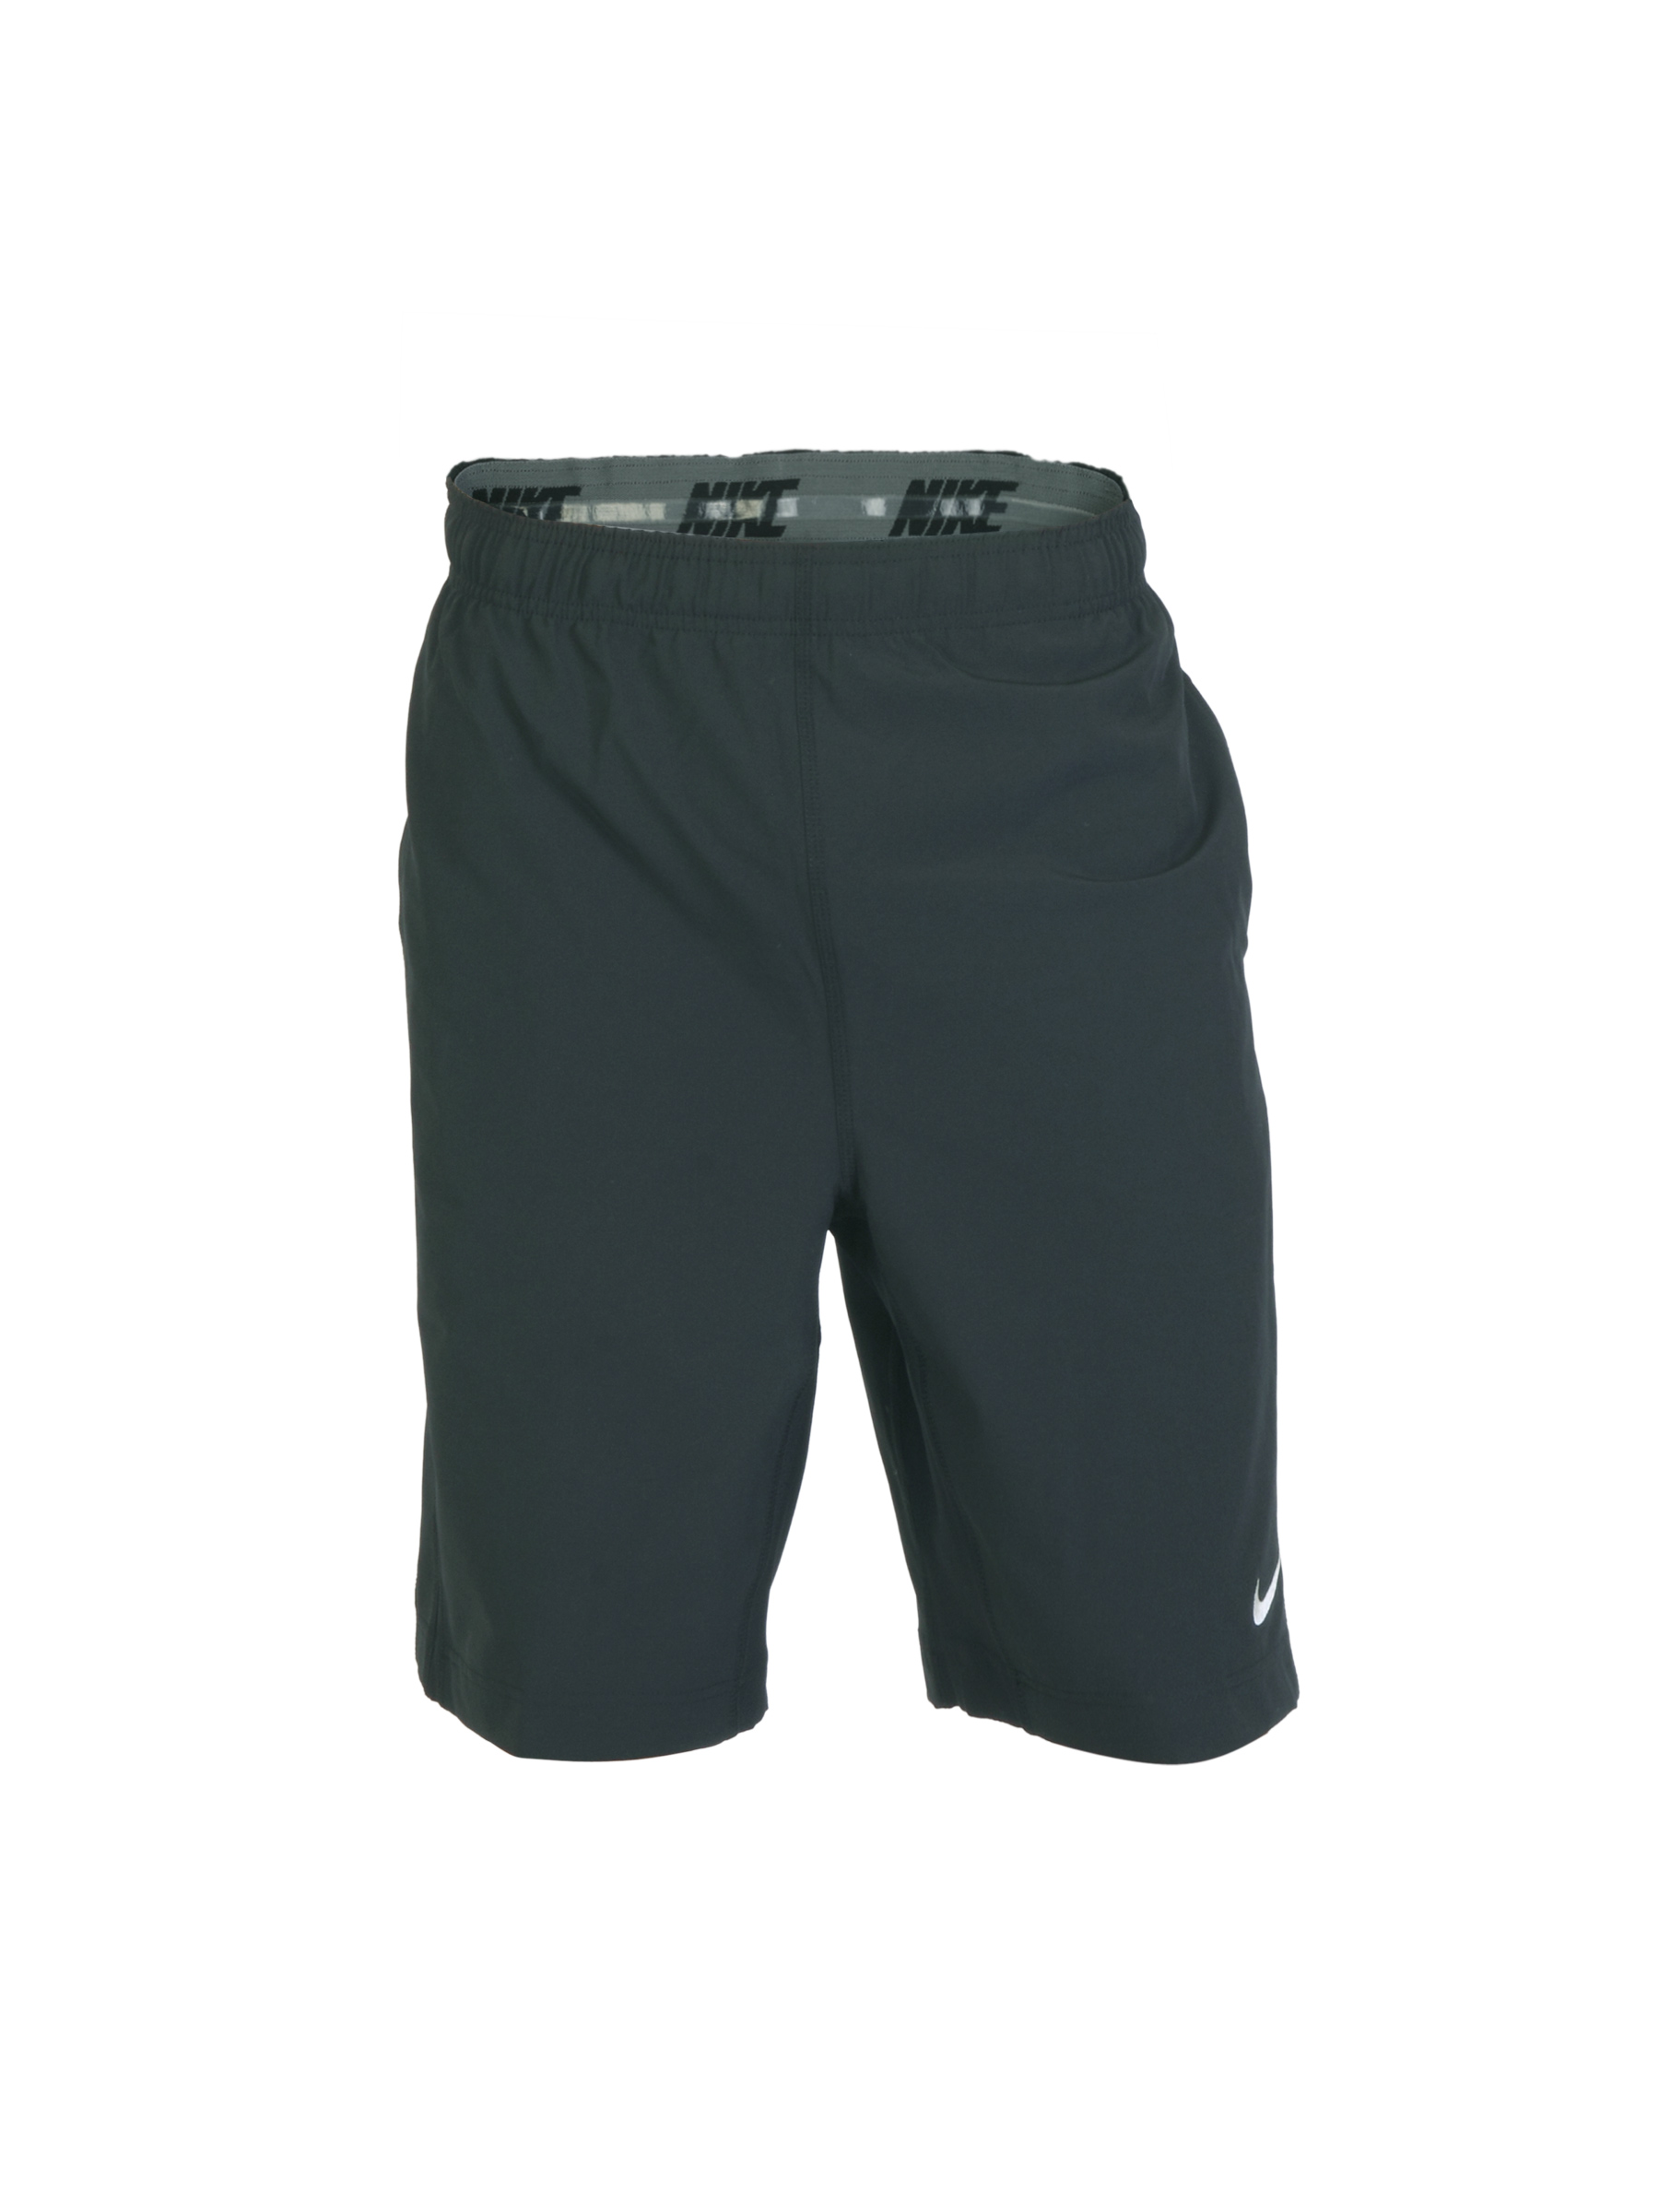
Nike Men Training Black Shorts
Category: Apparel / Bottomwear / Shorts
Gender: Men
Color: Black
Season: Summer 2012
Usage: Sports